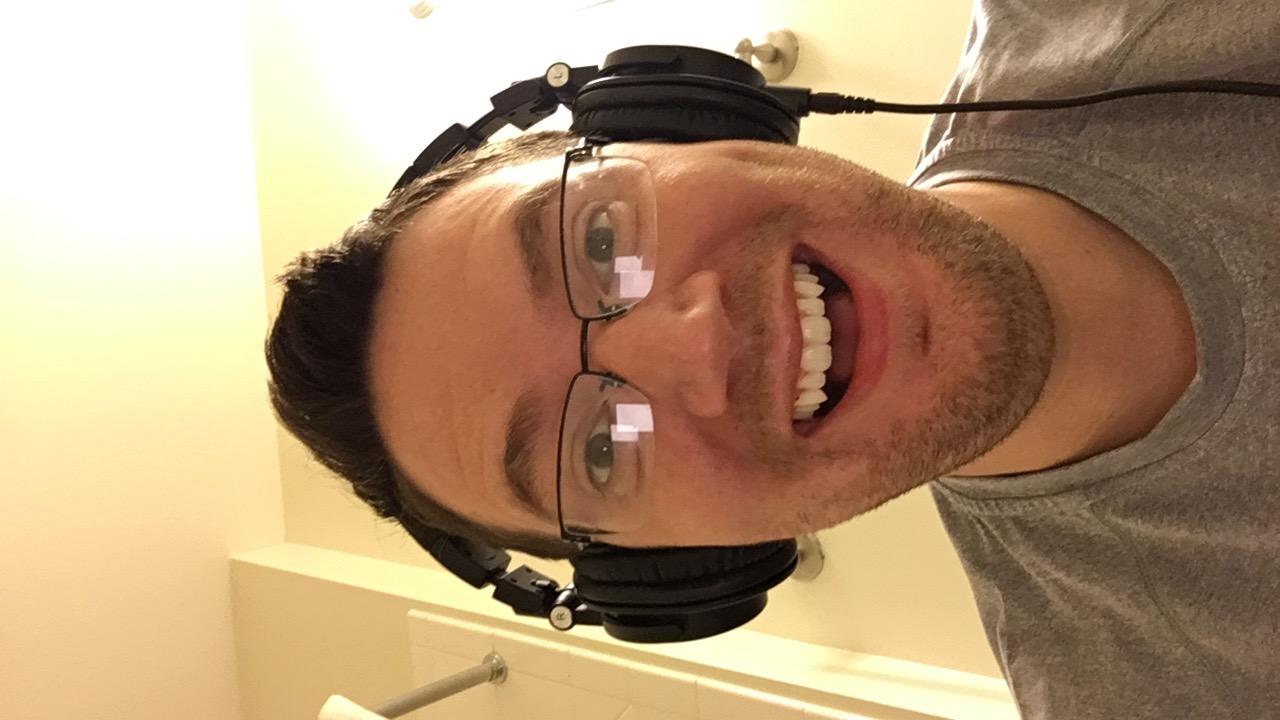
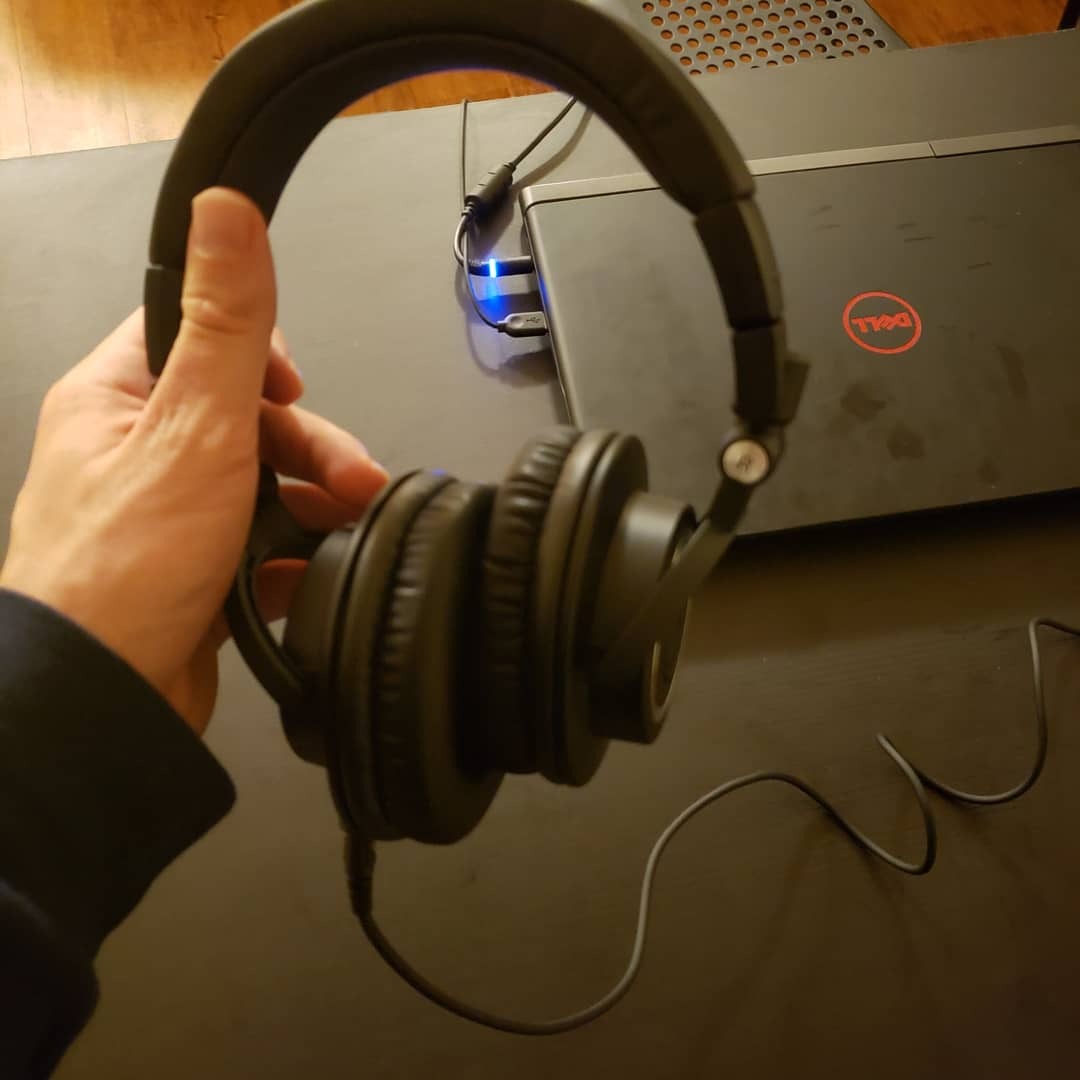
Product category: headphones
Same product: yes